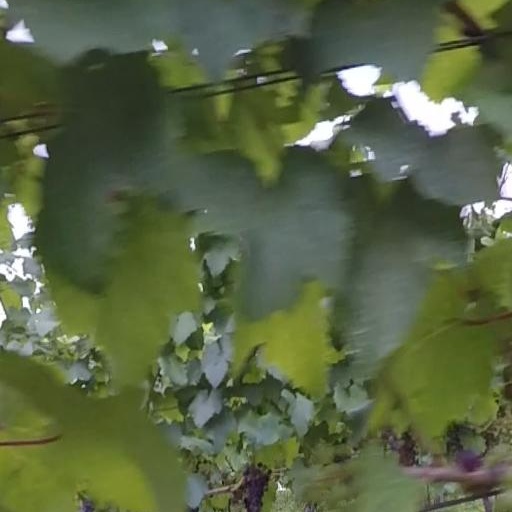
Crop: grape